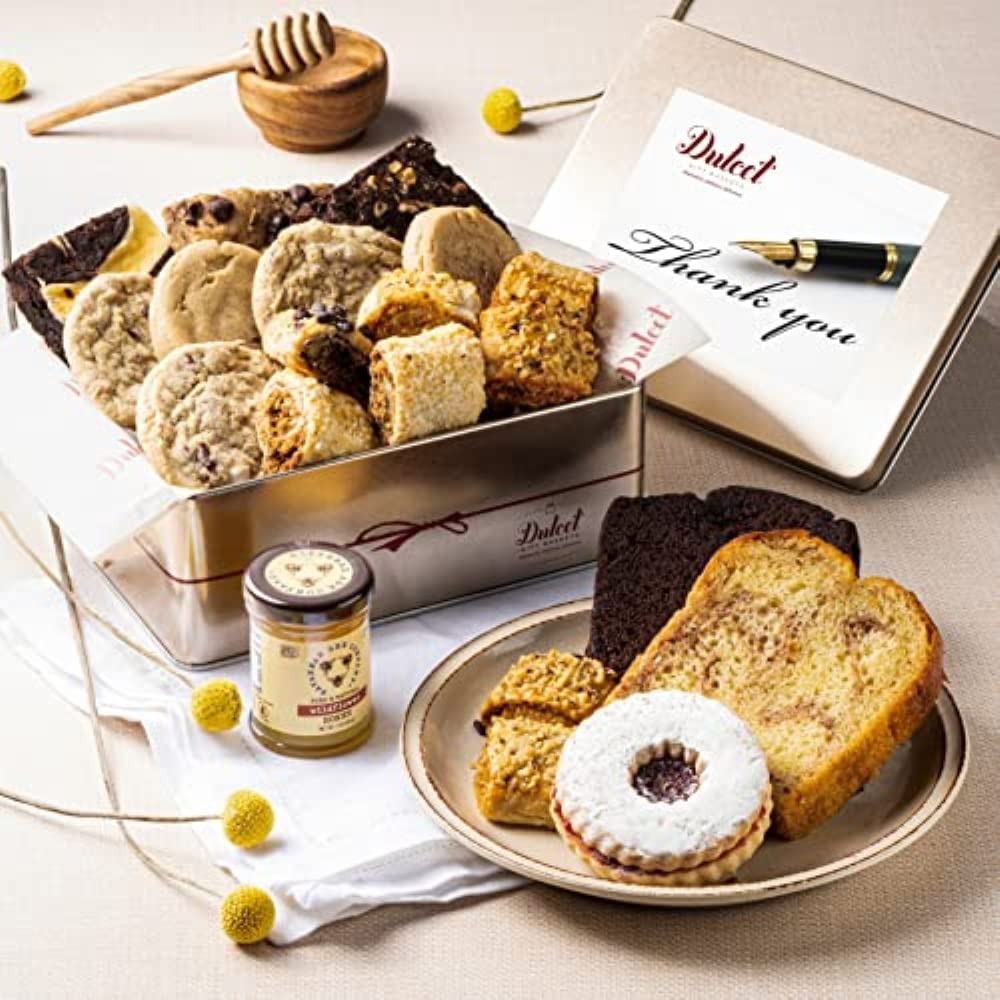
Item Name: Food Gift Baskets, Thank You Gift Baskets For Women, Men, Mom, Dad, Friend, Co-worker and Office Gifting Gourmet Food Gifts By Dulcet Gift Baskets
Bullet Point 1: FOOD GIFT BASKETS - COLLECTION OF BAKED GOODNESS: Box features-1 Marble sliced Pound Cake, 1 Chocolate sliced Pound Cake, 3 Assorted Brownies - flavors include: Walnut, Chocolate Fudge, Chocolate Chip Blondie, and/or Chocolate Cheese, 6 Assorted Cookies - flavors include: Peanut Butter, Cranberry White Chip, and Linzer, 1/2 Lb. Assorted Rugelach - flavors include: Raspberry, Cinnamon Sugar, Chocolate Chip, and/or Apricot, and 1 3oz Savannah Bee Honey.
Bullet Point 2: IDEAL FOR GIFTING: Our signature tin basket wrapped with a tiny ribbon is a perfect gift of goodness in addition to lasting memories. The tin metal gift box is great for saving and storing long after the treats have been devoured. 21 counts per pack. Multipack quantity: 1
Bullet Point 3: SAY THANK YOU WITH THESE DELICIOUS TREATS: Whether you are expressing gratitude to your hostess for a beautiful experience, a colleague for pitching in, or a friend for simply being there, this classic gift basket says it all. Brimming with absolutely delicious treats, this basket is sure to provoke your sincerest emotions to your loved ones.
Bullet Point 4: FRESHNESS: Our goal is to bring you the very best in design. Each Dulcet pastry is individually wrapped to ensure the utmost freshness. All of our amazing pastries. We have the right to change Products and Flavors upon availability for equal valued products.
Bullet Point 5: SATISFACTION: We love our present basket so much, and we're sure you will feel the same. What are you waiting for? Buy us with confidence!
Product Description: Our Classic Honey Confections are packaged individually and come in a beautiful, deluxe tin box that keeps them fresh for longer. Its charming, rustic design completes this wonderful gift by adding a Thank You Gift Message. The tin box is reusable, so you can use it to store your own yummy goodies!
Value: 1.0
Unit: Count

Price: 72.99